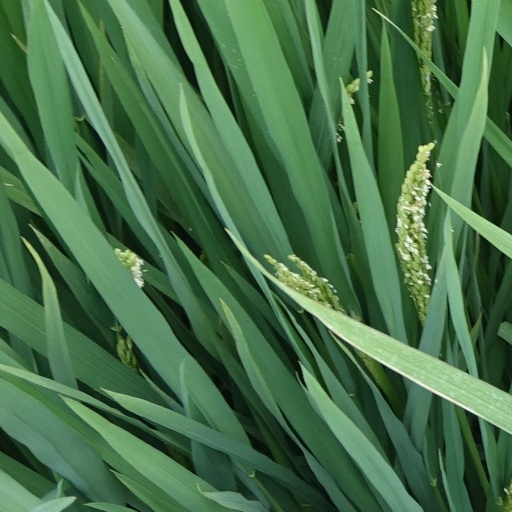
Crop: rice